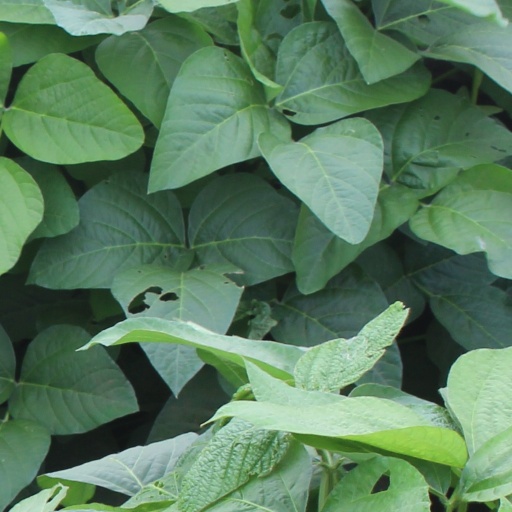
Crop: soybean